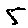
Label: 5